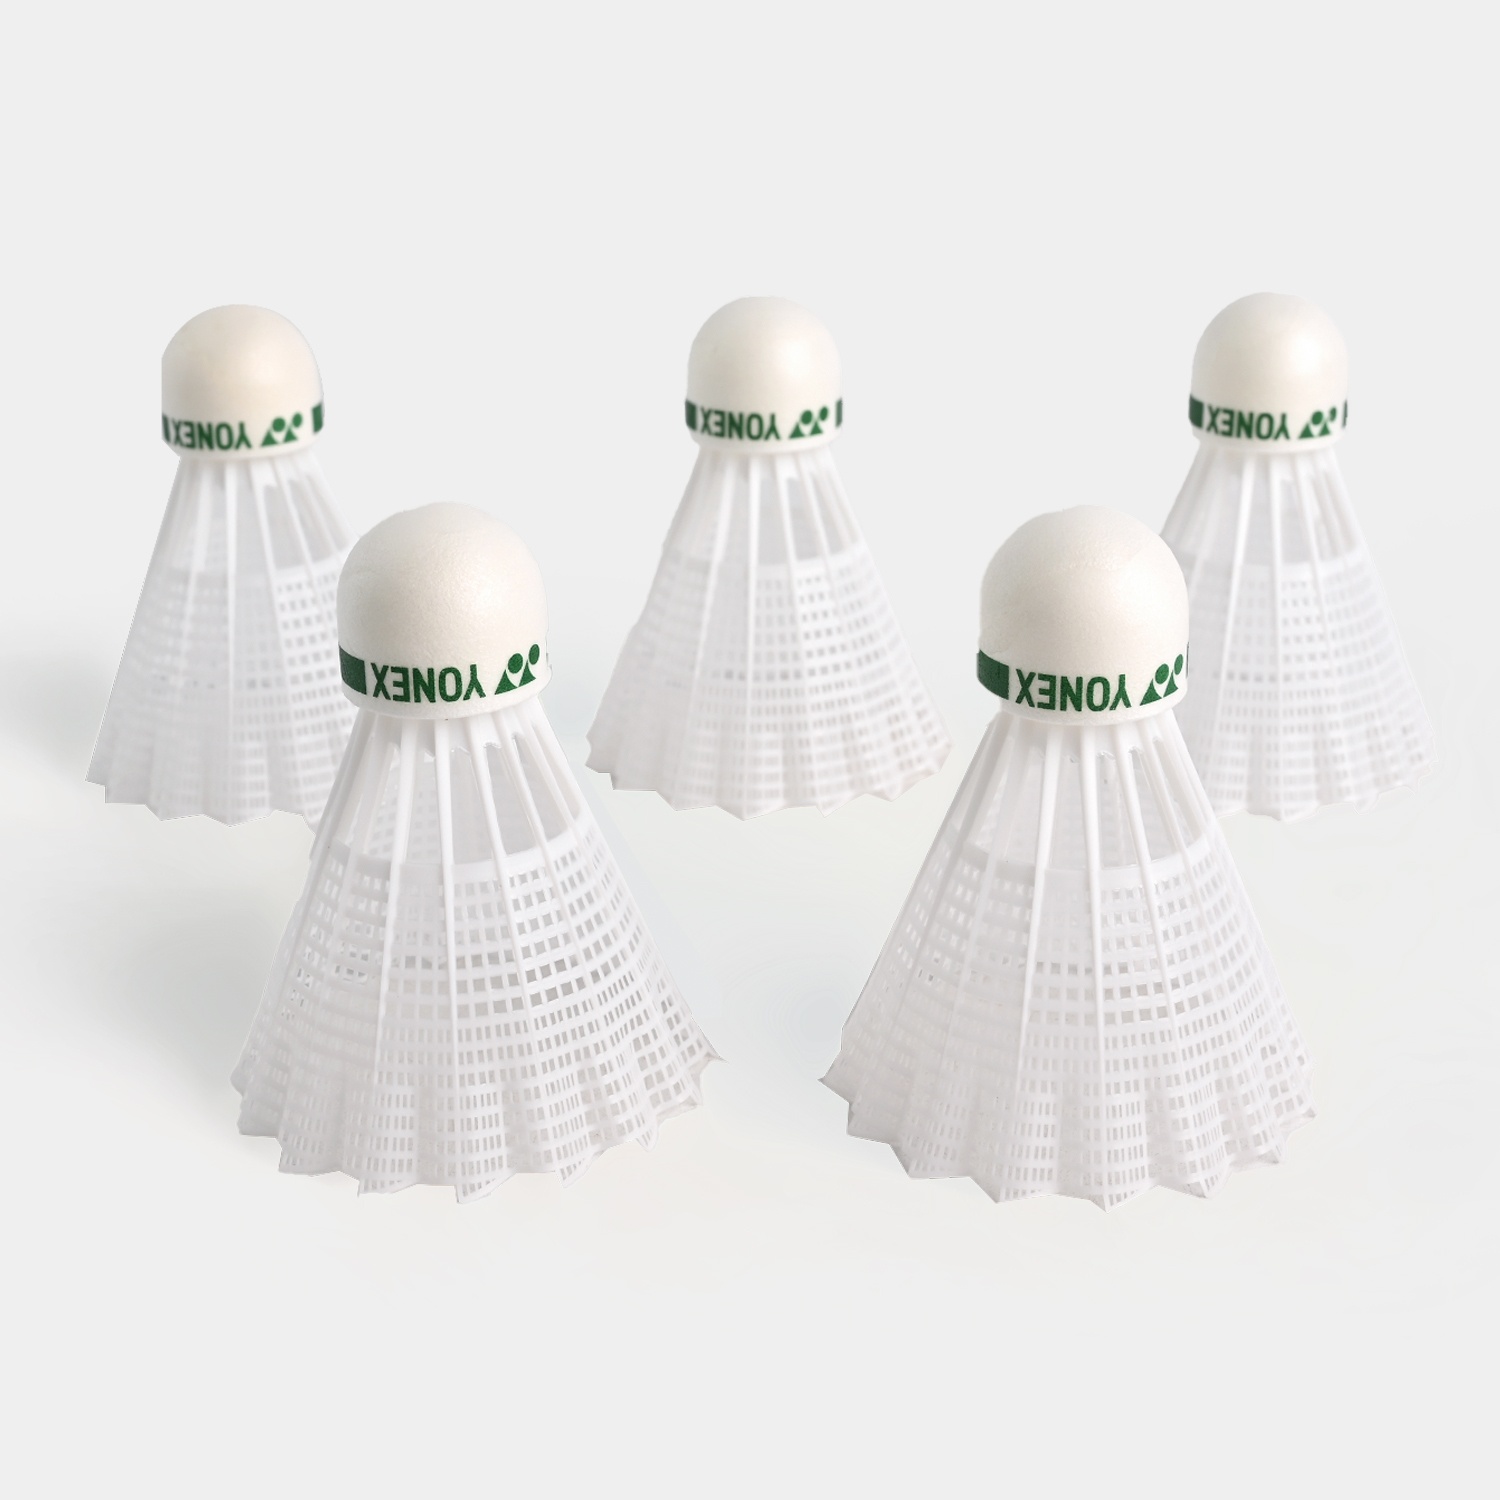
Badminton Shuttlecocks Younex Mavis 7
This shuttlecock is designed to provide optimal speed and accuracy during play. The good quality materials allow for precise flight and consistent performance. Product Features: Excellent in flight and balance Made for indoor play Imported cock base 5 pieces
Brand: TO-38838
Category: Sporting Goods > Outdoor Recreation > Outdoor Games > Badminton > Shuttlecocks > Feather Shuttlecocks